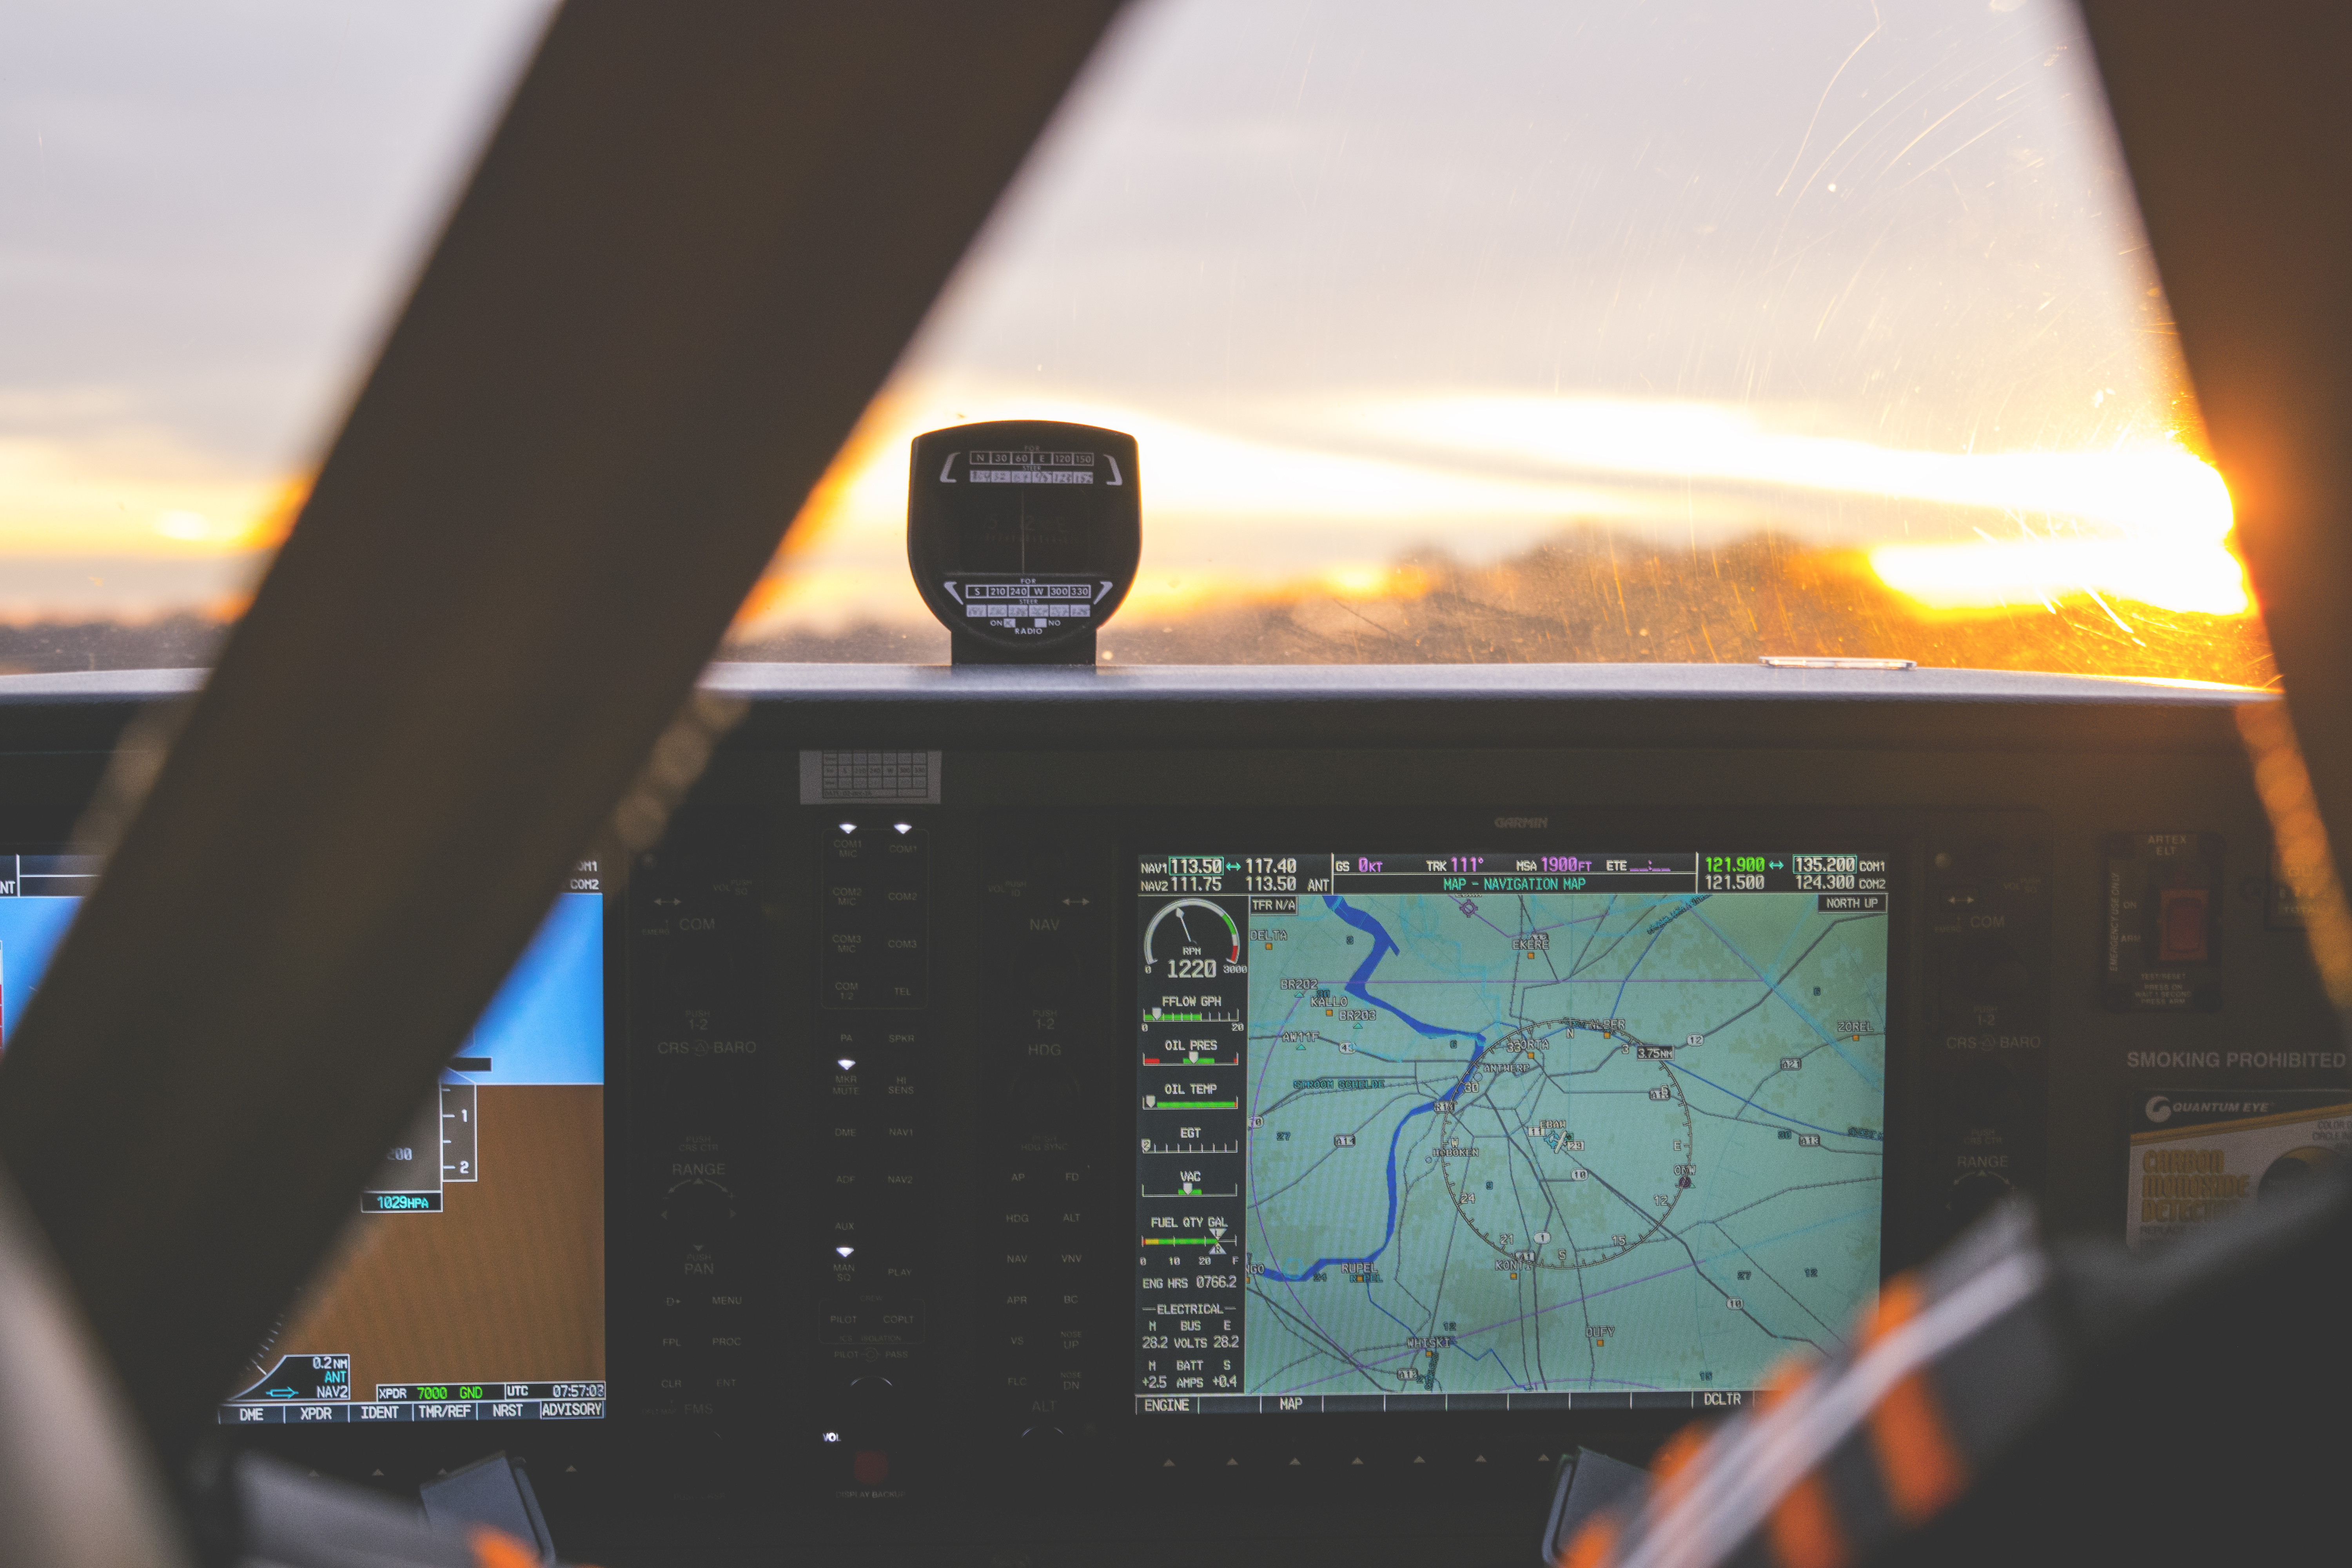
screen, technology, driving, travel, airplane, aircraft, vehicle, color, gadget, map, cockpit, electronics, design, navigation, screenshot, personal computer hardware, display device, royalty free images